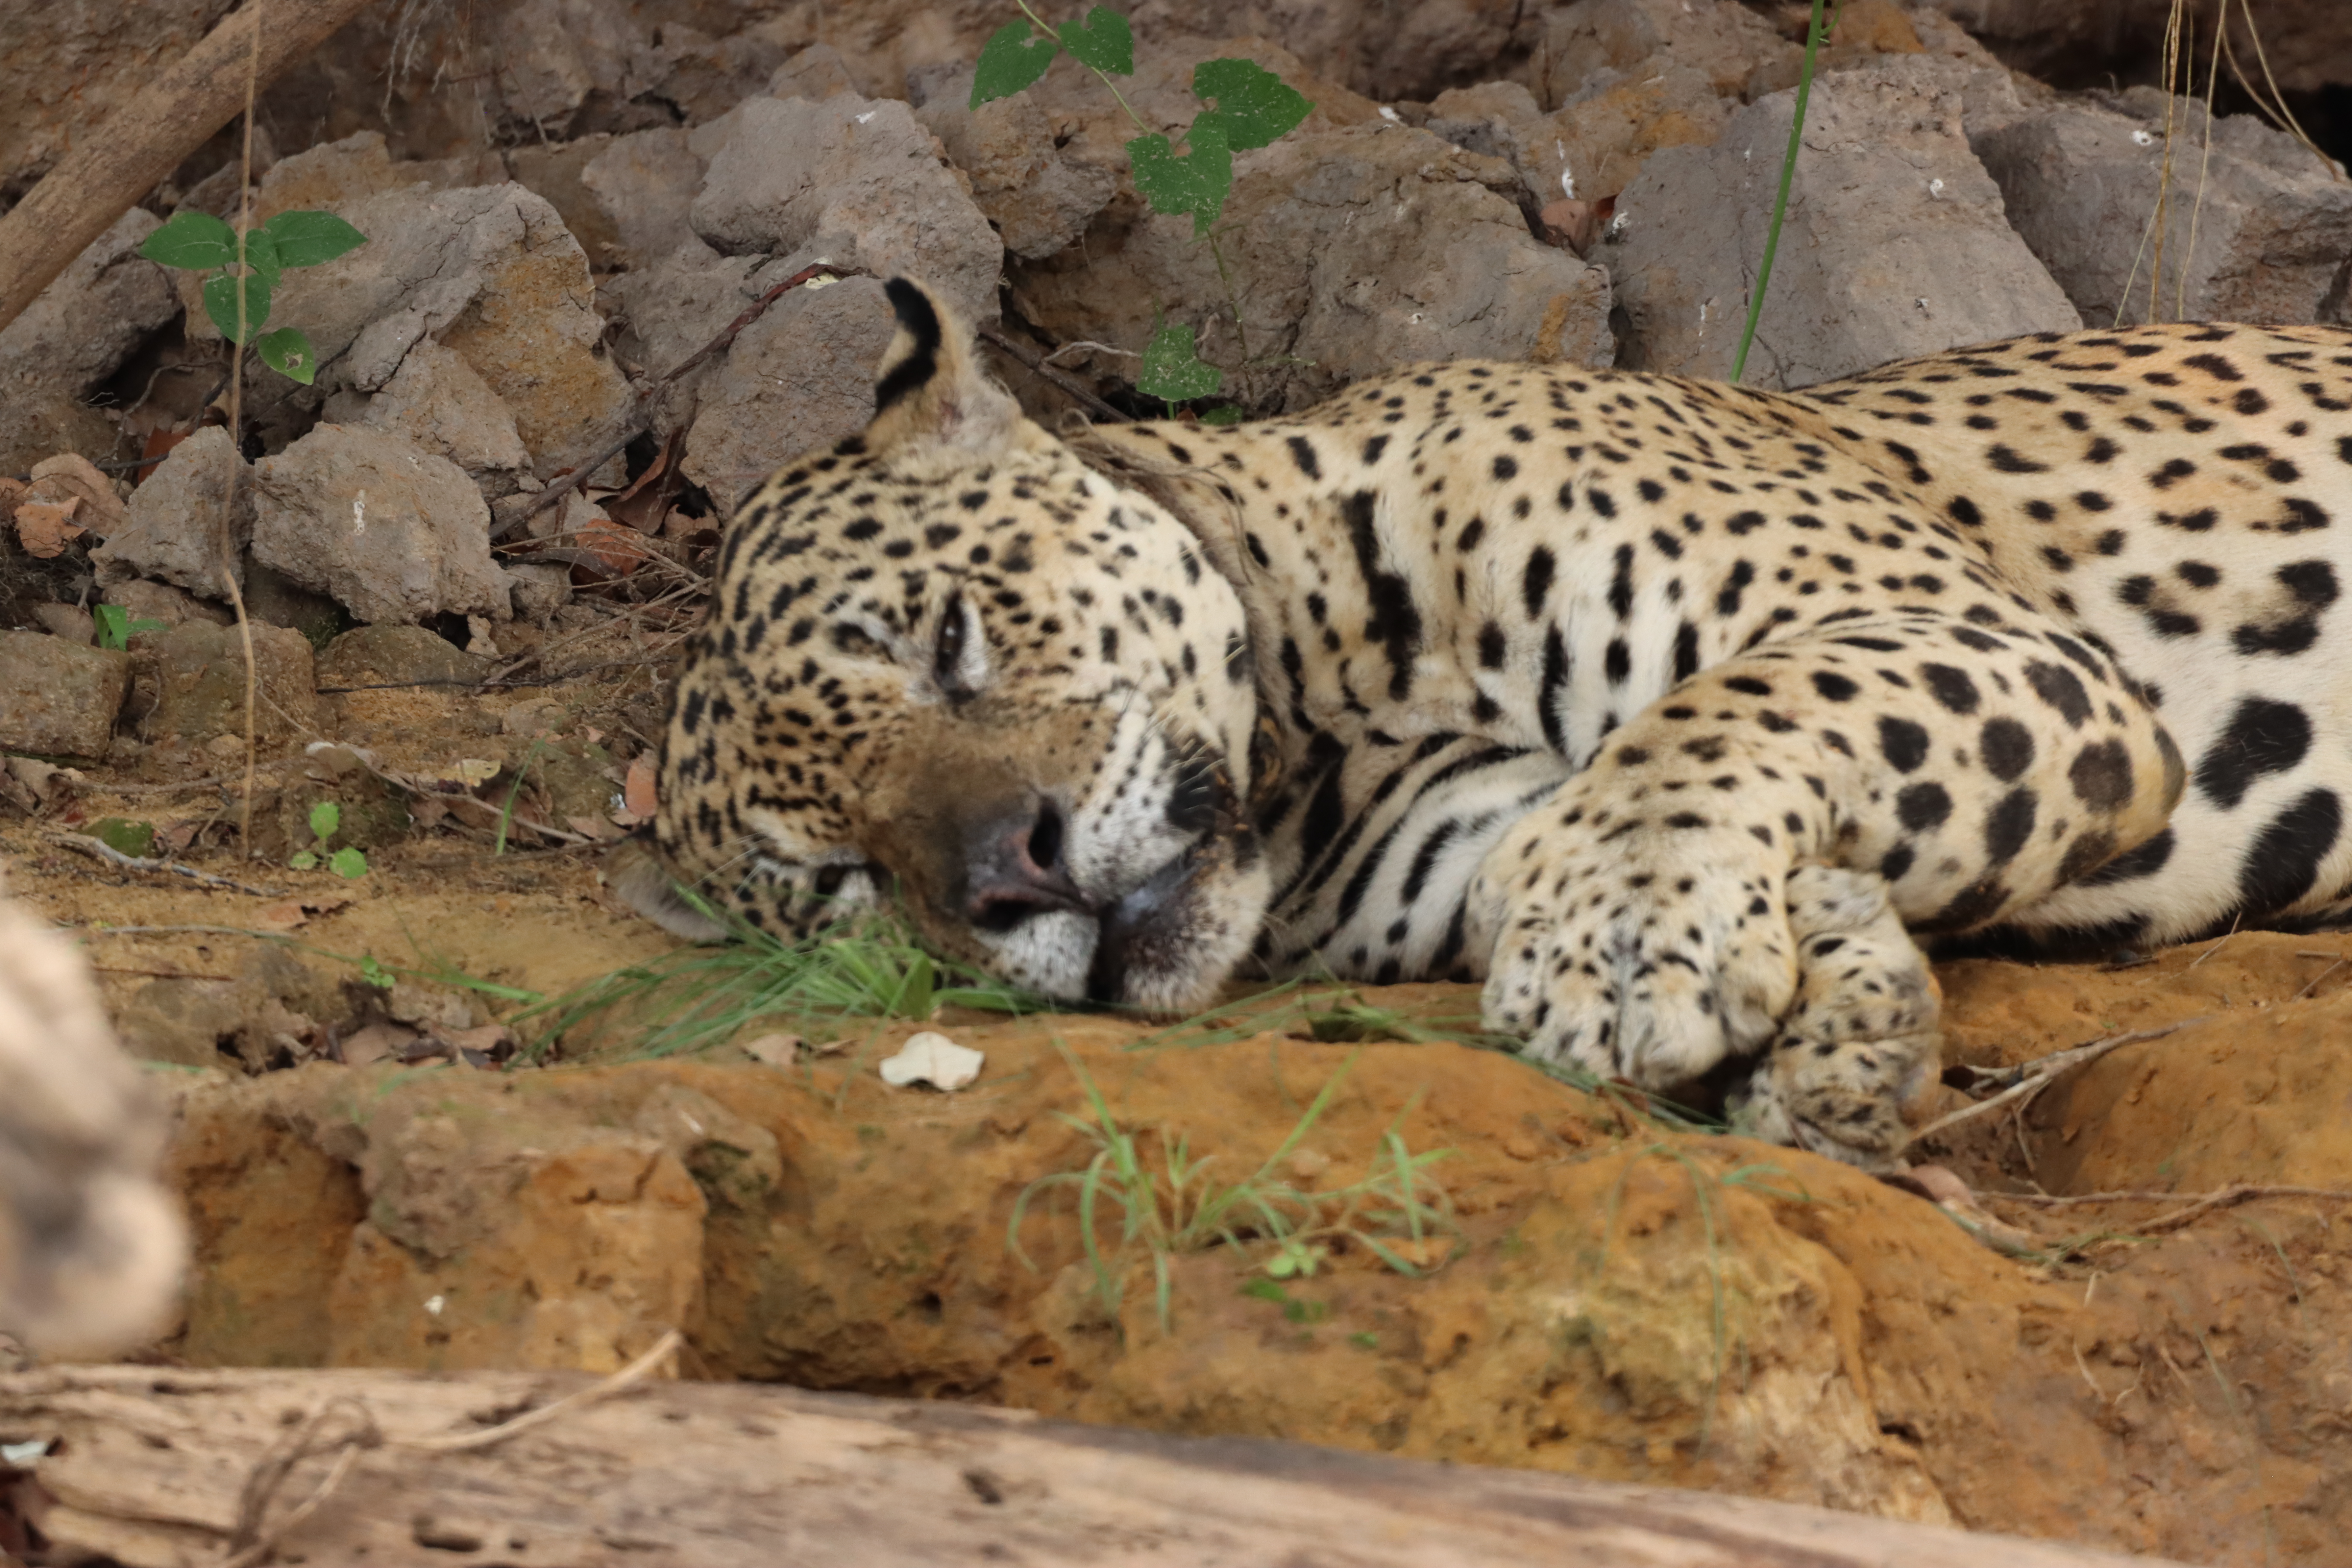
Jaguar: Ousado